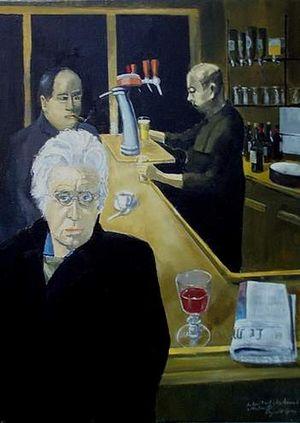
Reginald Gray est un portraitiste irlandais.